The Forever War (comics)

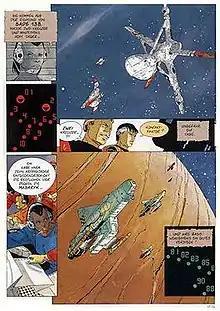
Panel from Volume III, German edition. Commodore Antopol sending out fighter craft (lower panel) to intercept the two Tauran cruisers approaching "Sade 138".

The third volume concerns itself mainly with the difficulties of a reluctant leader (Mandella) being the officer for a group of soldiers totally estranged from his version of humanity - still human, but genetically engineered and both created and born "in vitro". Involving more combat (especially in space) than the other volumes, it also resolves the end of the Terran-Tauran war.